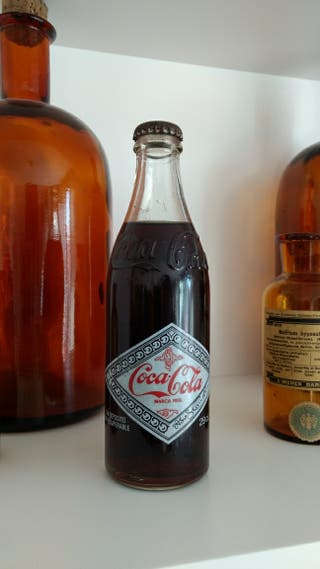
Waste category: glass